Floella Benjamin

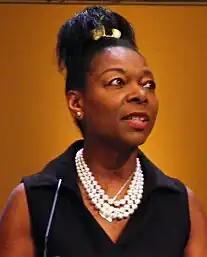
Benjamin in 2009

In 2006, she was awarded the degree of honorary D.Litt. (Exon) by the University of Exeter for contributions to the life of the United Kingdom. Benjamin succeeded Lord Alexander of Weedon as Chancellor of the University of Exeter. She famously hugged graduates instead of traditionally shaking their hands during the graduation ceremonies. Benjamin stepped down from office in winter 2016 after ten years in the post.